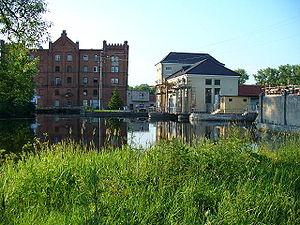
L'Angrapa est une rivière qui coule dans le nord-est de la Pologne et en Russie. C'est l'affluent principal de la Pregolia.
Oziorsk ou Ozersk est une ville de l'oblast de Kaliningrad, en Russie, et le centre administratif du raïon Oziorski. Sa population s'élevait à 4 542 habitants en 2013.